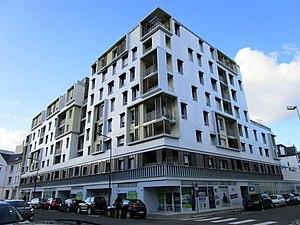
Immeuble sur la rue Marcel Tribut dans le quartier Velpeau de Tours.
La Fuye-Velpeau est un quartier de la ville française de Tours. Situé dans la partie centrale et sur l'extrémité est de la commune, il est frontalier avec la commune de Saint-Pierre-des-Corps. À l'ouest, il partage une large frontière avec le quartier populaire du Sanitas. Relativement ancien, il compte près de 9 000 habitants en 2012. C'est un quartier principalement résidentiel, surtout peuplé de classes moyennes.